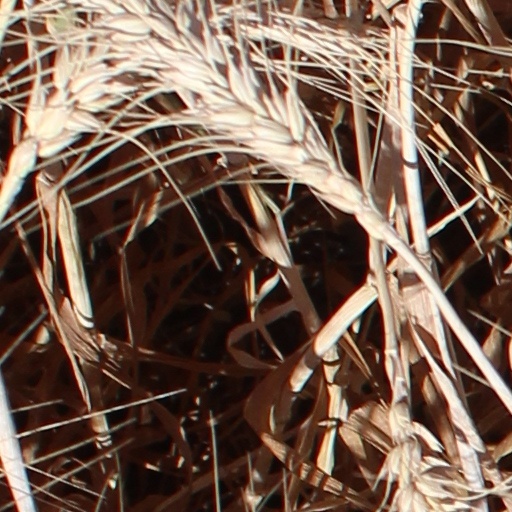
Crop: wheat